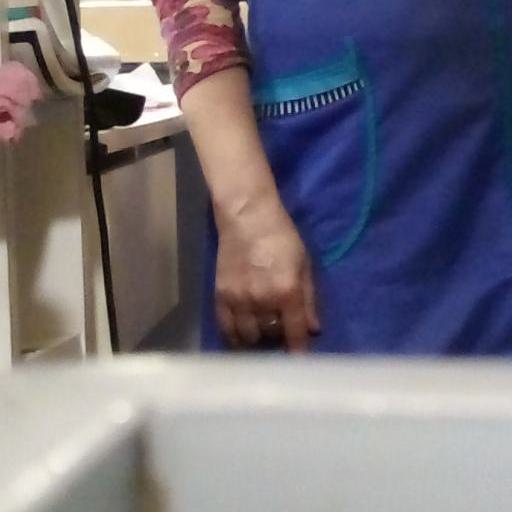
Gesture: no_gesture